The Bathurst Advocate

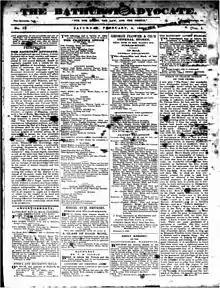
Cover page of "Bathurst Advocate", 5 February 1848

This newspaper was first published on 5 February 1848 by Benjamin Isaacs, possibly with financial support from Geoffrey Amos Eagar, an accountant. Isaacs had previously set up two newspapers in Parramatta, New South Wales, as well as one in New Zealand.